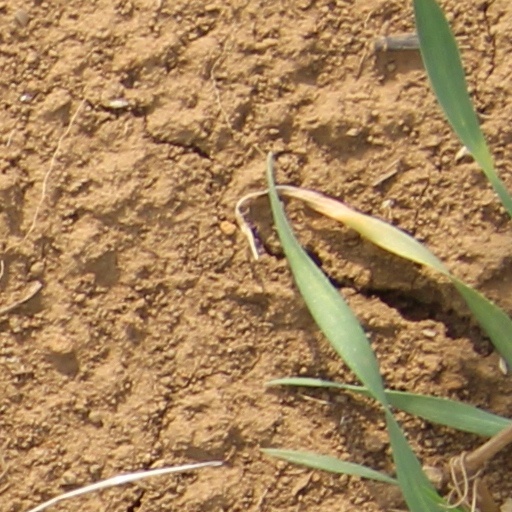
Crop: wheat